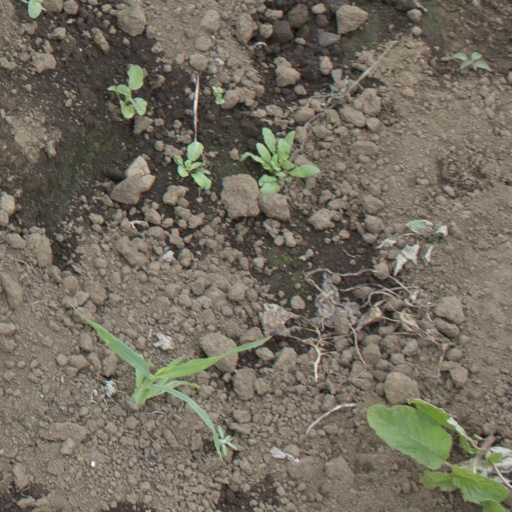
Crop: soybean